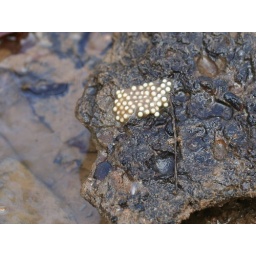
Southern Two-Lined Salamander (Eurycea cirrigera) Egg Cluster (under rock in running water)